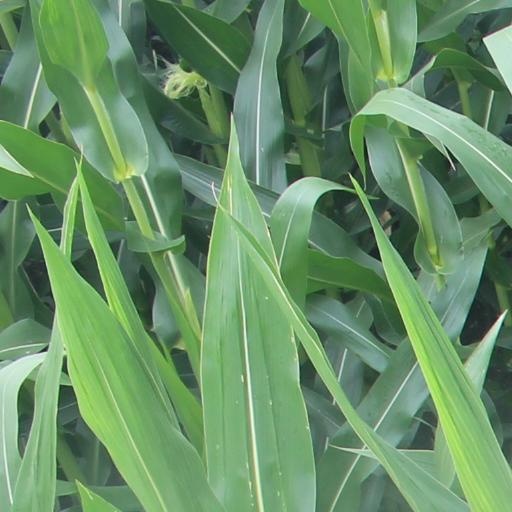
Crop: maize; corn